Marco A. Hernandez

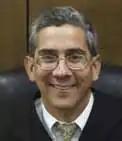

Marco Antonio Hernandez (born 1957) is a senior United States district judge of the United States District Court for the District of Oregon.